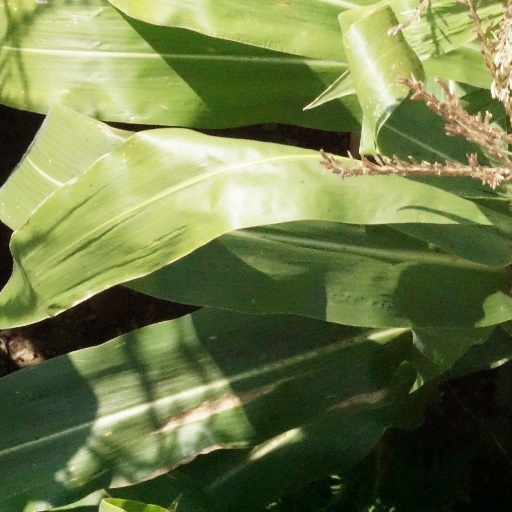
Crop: maize; corn